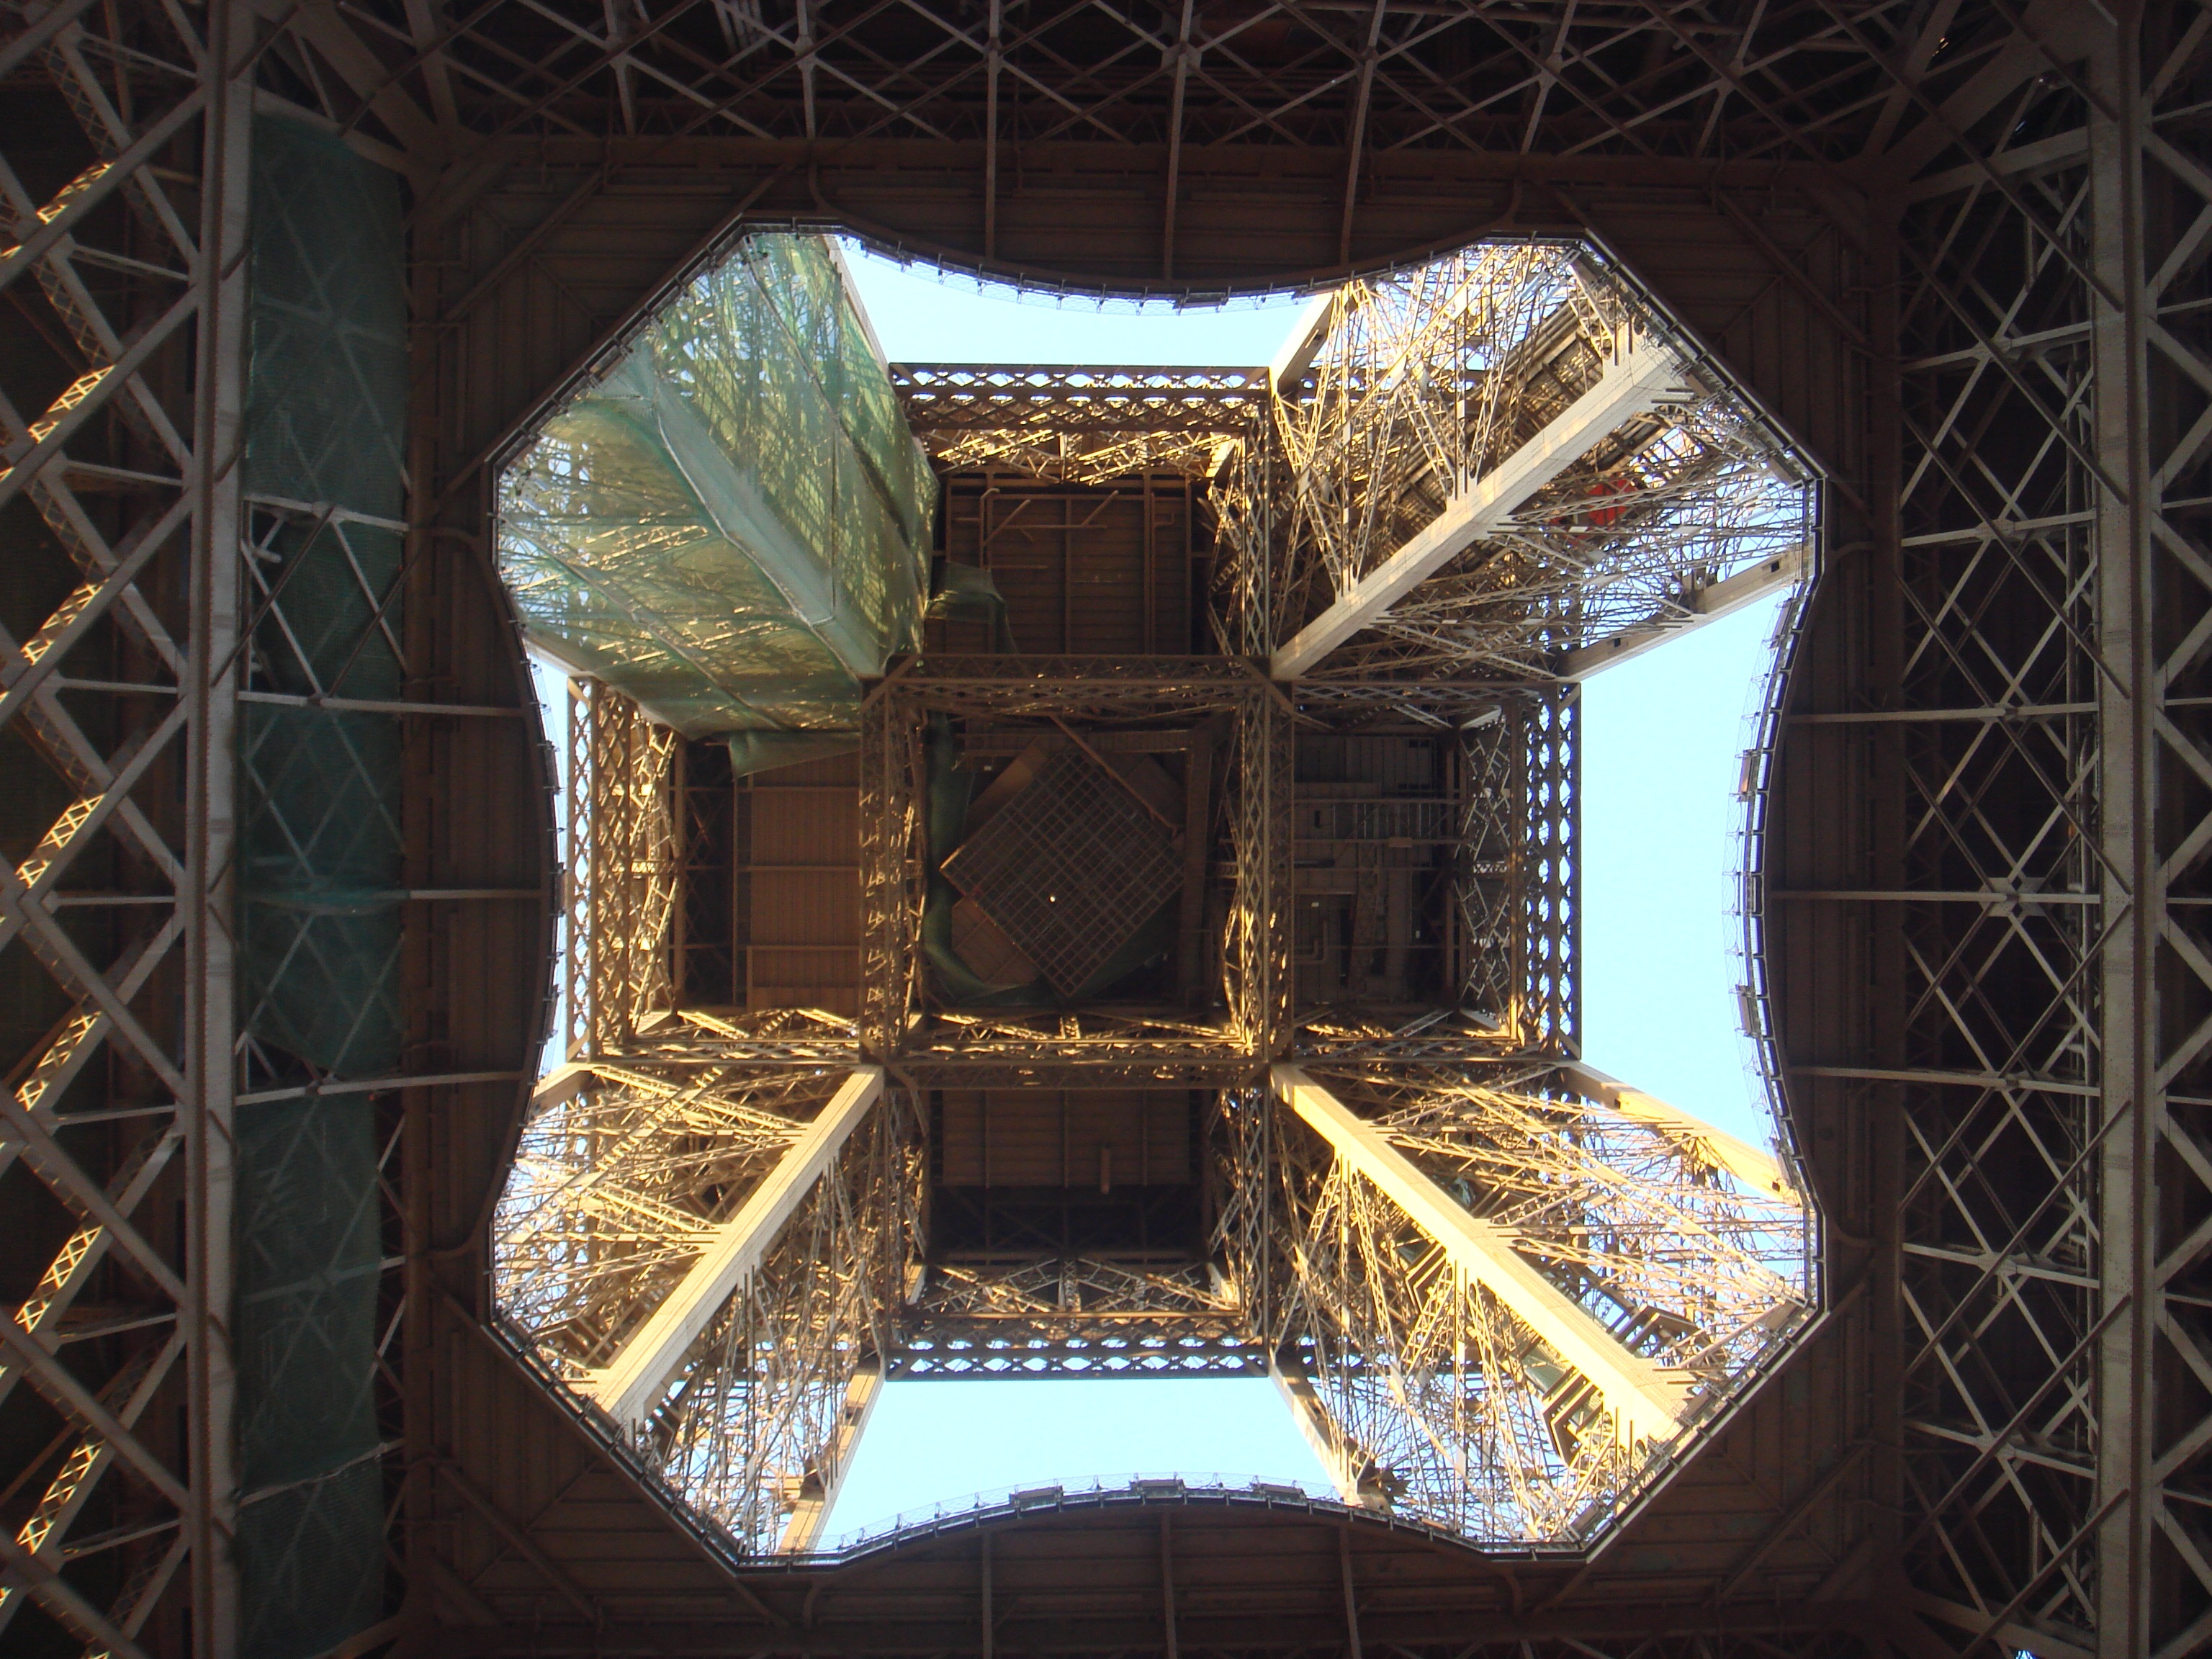
architecture, wood, night, house, window, eiffel tower, paris, france, chapel, lighting, places of interest, design, ancient history